HVDC Inter-Island

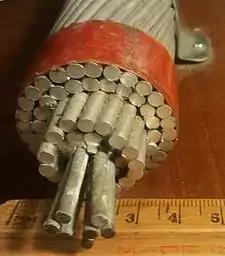
Sample cross-section of HVDC line conductor

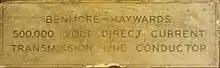
Label on line conductor sample (original rating ±250 kV)

The transmission line was designed and built by the New Zealand Electricity Department, and was completed in January 1965. The original construction of the line included the erection of 1623 steel lattice towers. In some South Island sections, the line reaches an altitude of 1280 metres. The longest span is 1119 m, near Port Underwood, close to the Fighting Bay cable terminal station.